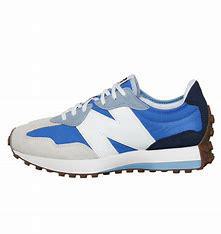
Brand: New
Model: Balance New Balance 327 Marathon